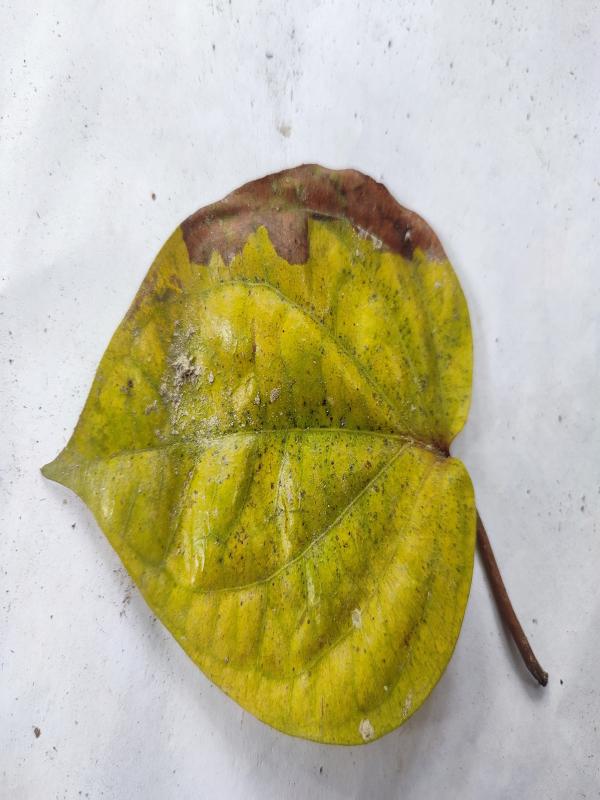
Label: Dried_Leaf